Patel S. I. R.

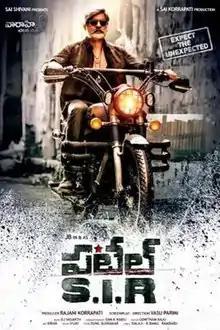
Movie Poster

Patel S.I.R. is a 2017 Indian Telugu-language action thriller film produced by Sai Korrapati on Varahi Chalana Chitram banner and directed by Vasu Parimi. The film features Jagapati Babu in the title role whereas Aamani, Padmapriya, Tanya Hope as female leads and music composed by DJ Vasanth.